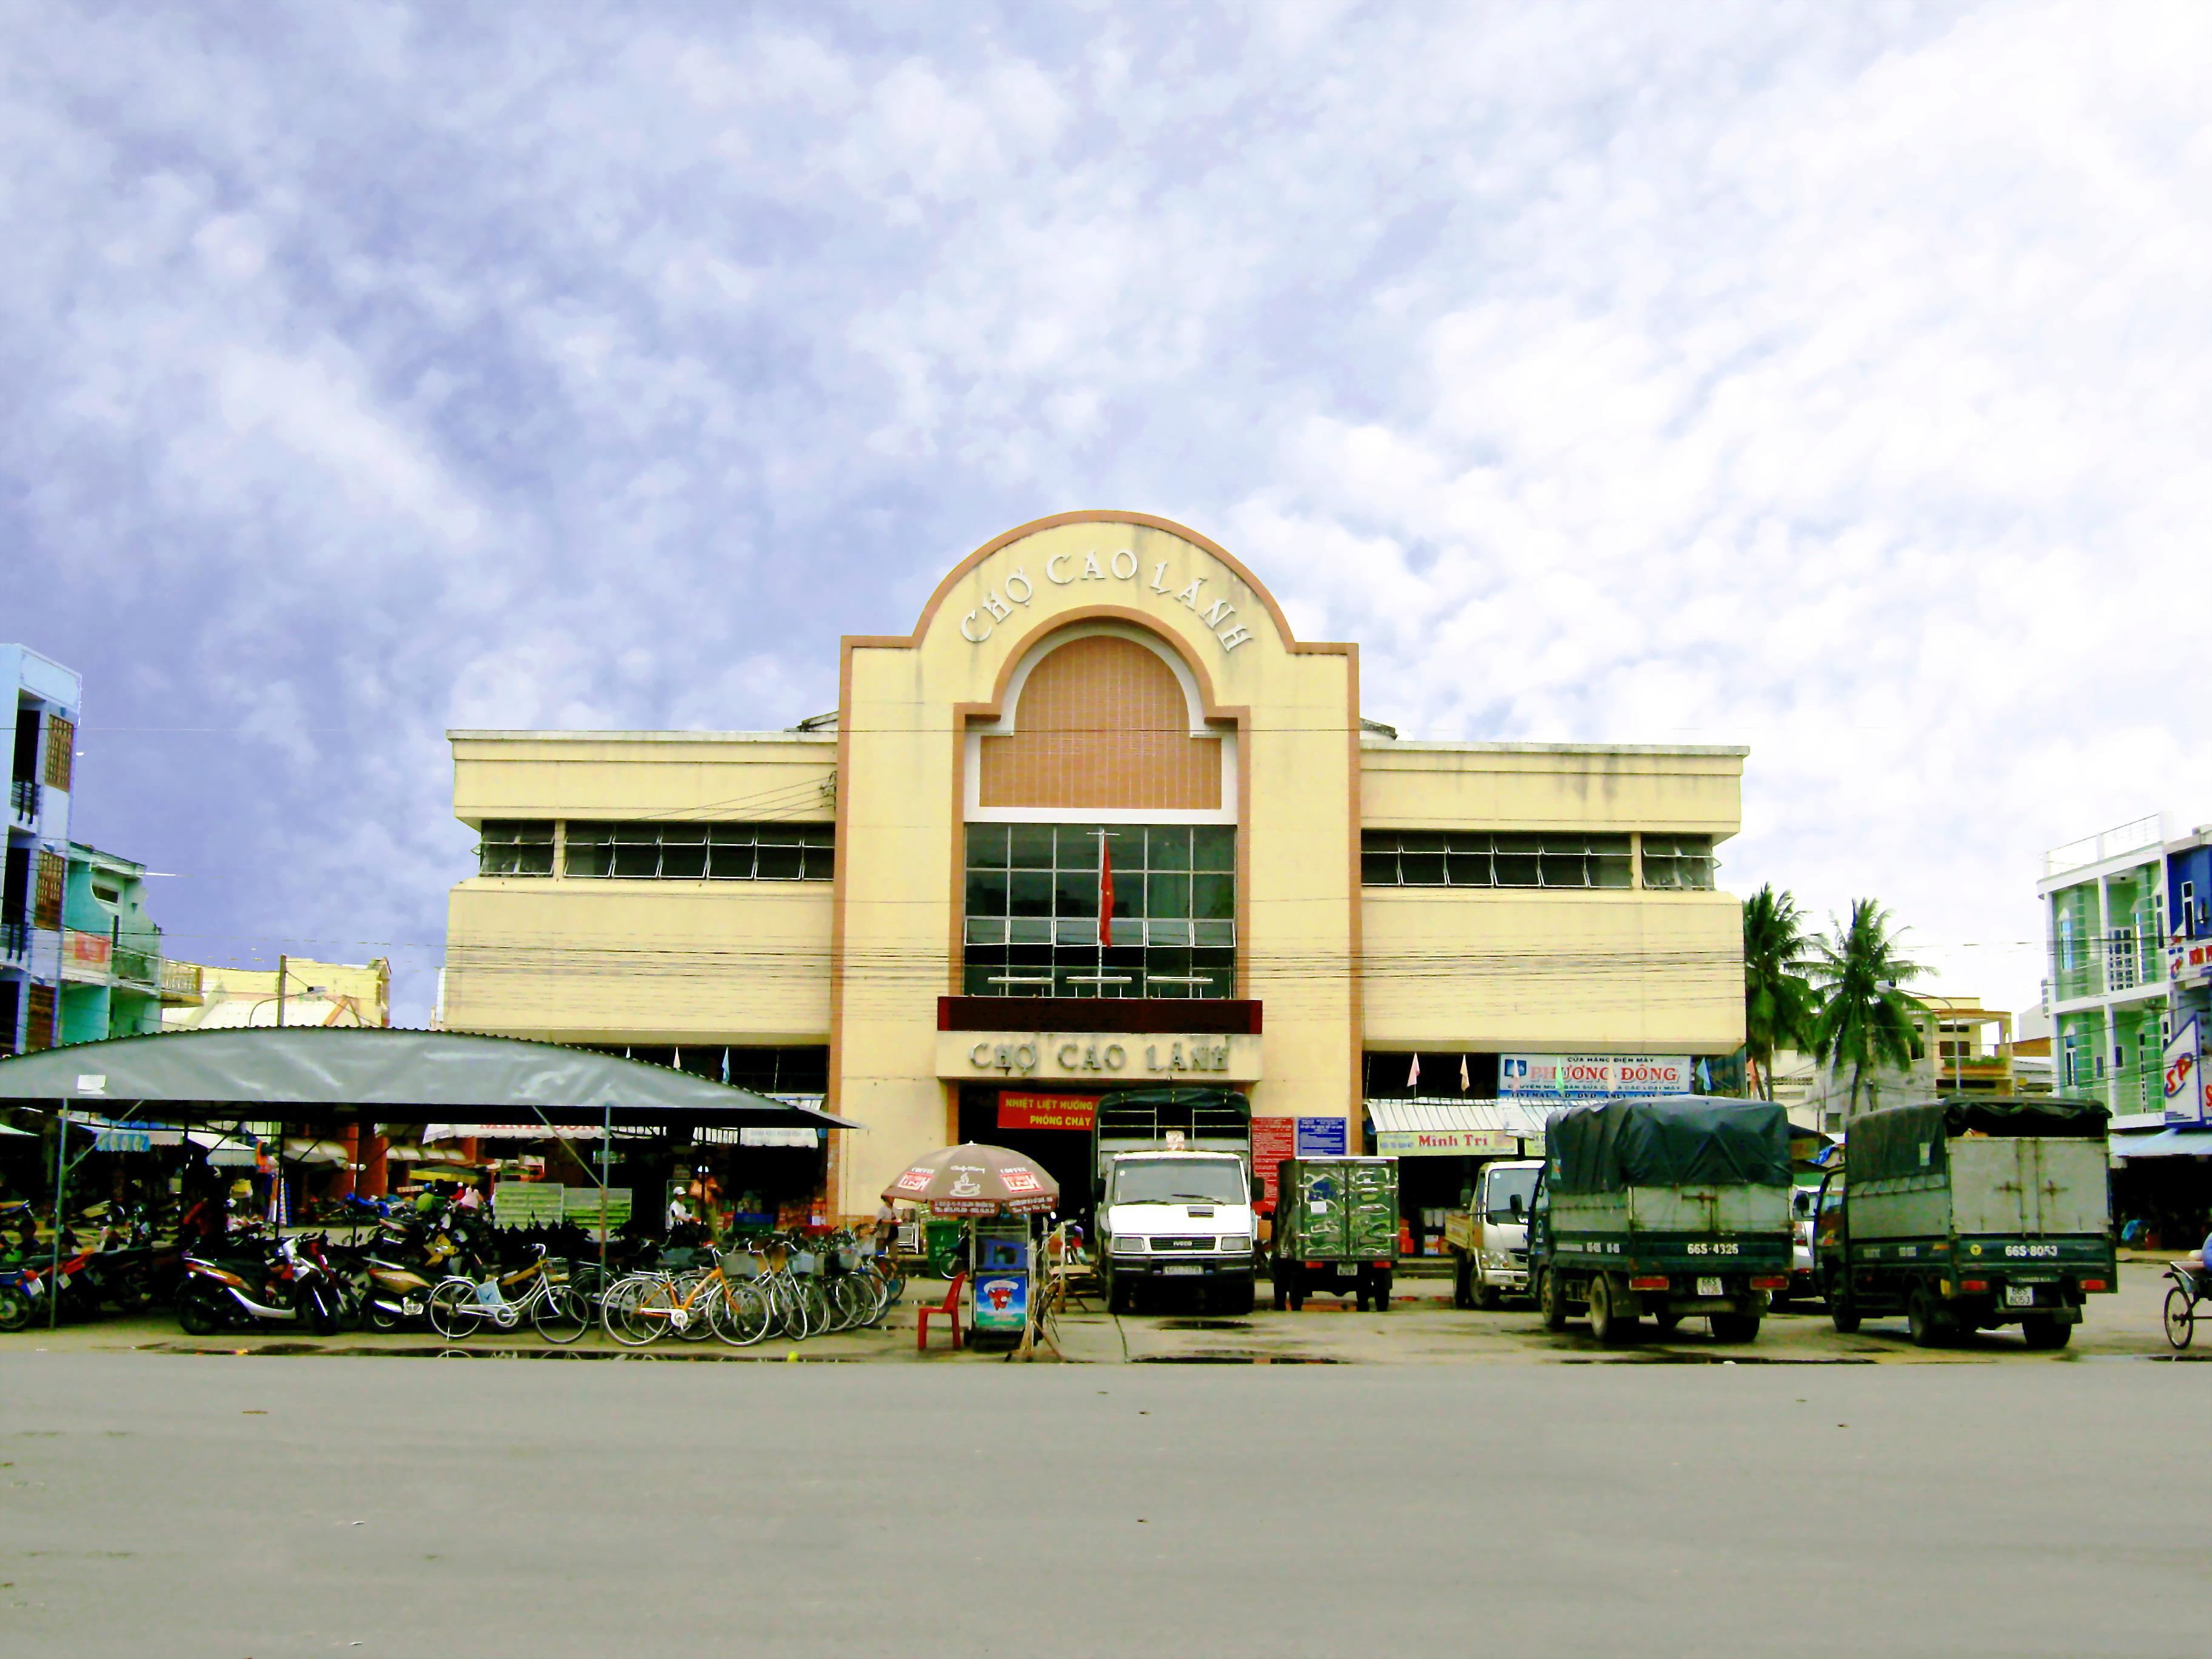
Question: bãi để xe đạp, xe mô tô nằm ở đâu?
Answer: ở bên phải của chợ cao lãnh